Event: Nepal Earthquake
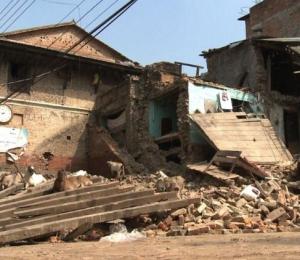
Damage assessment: damage